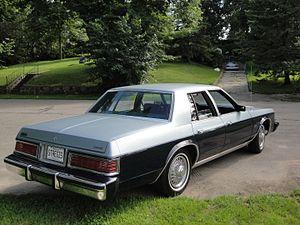
La Dodge St. Regis était une automobile 4 portes de grande taille vendue par la division Dodge de la Chrysler Corporation de 1979 à 1981.